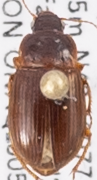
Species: Amara quenseli
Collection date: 2018-07-03
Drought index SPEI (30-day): -1.442
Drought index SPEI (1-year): -1.01
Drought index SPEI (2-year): -0.88